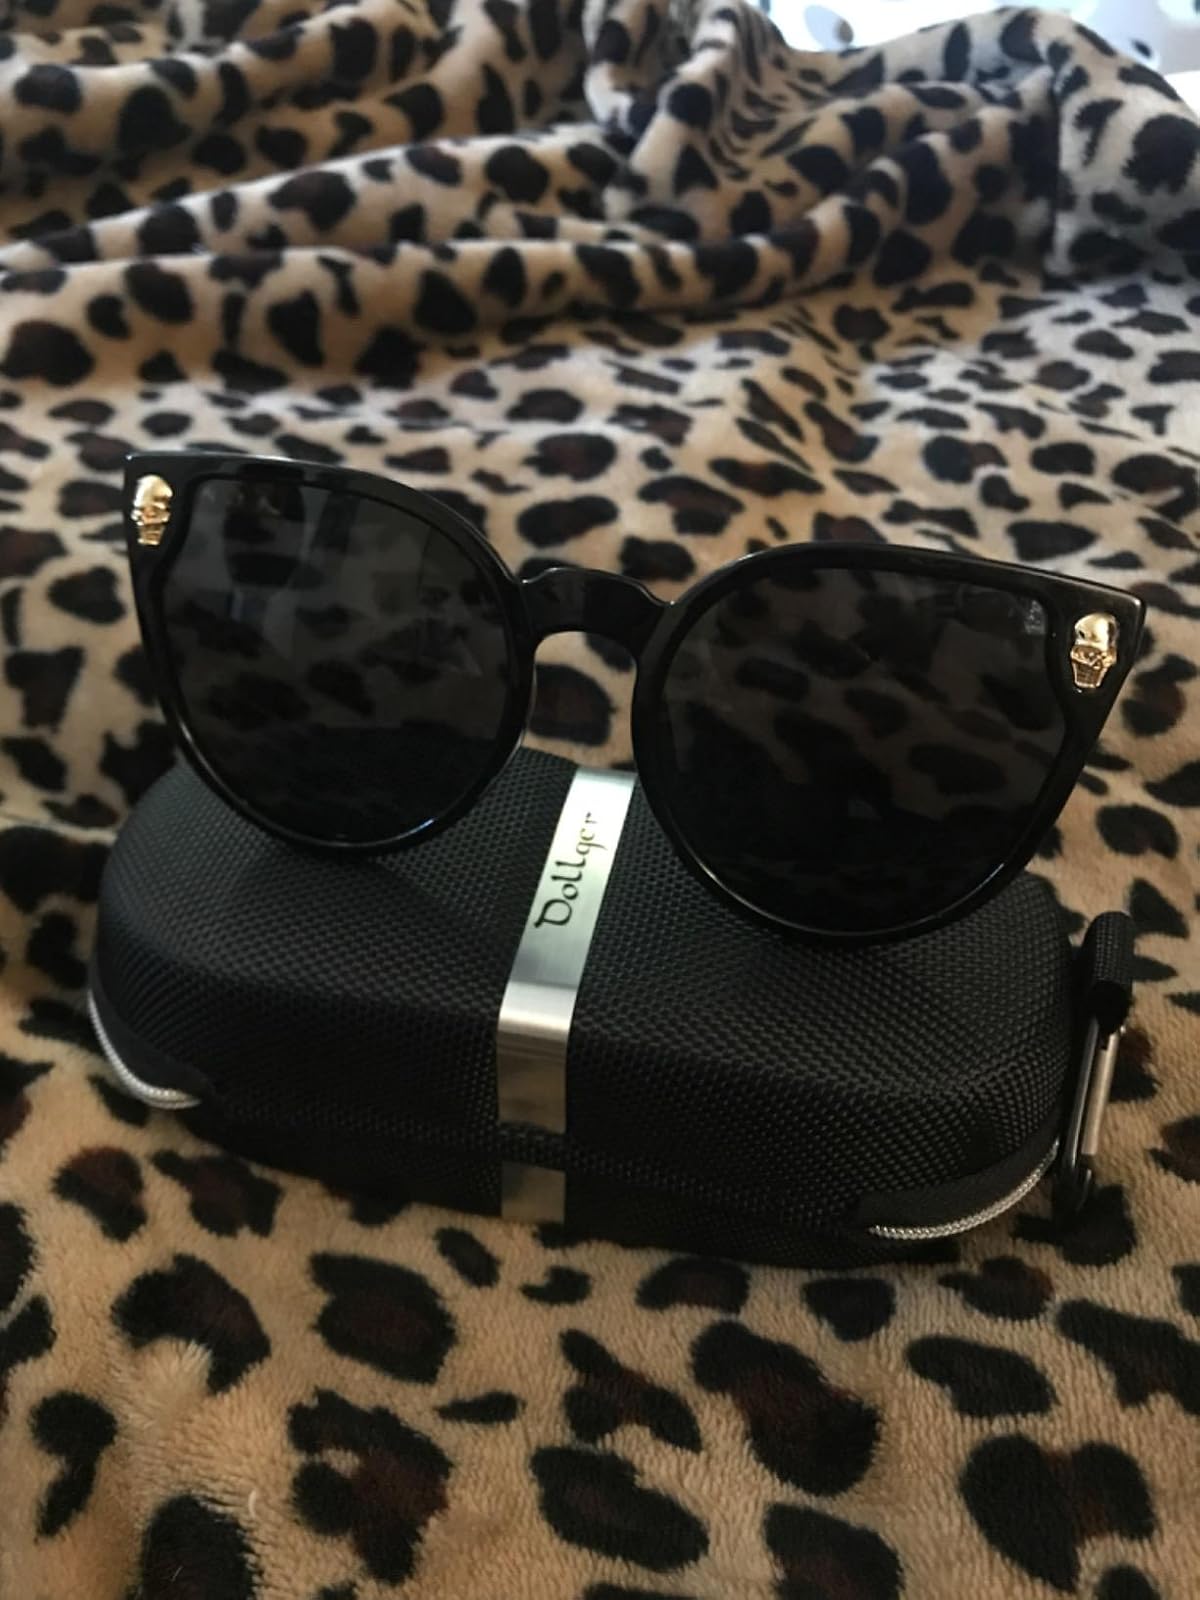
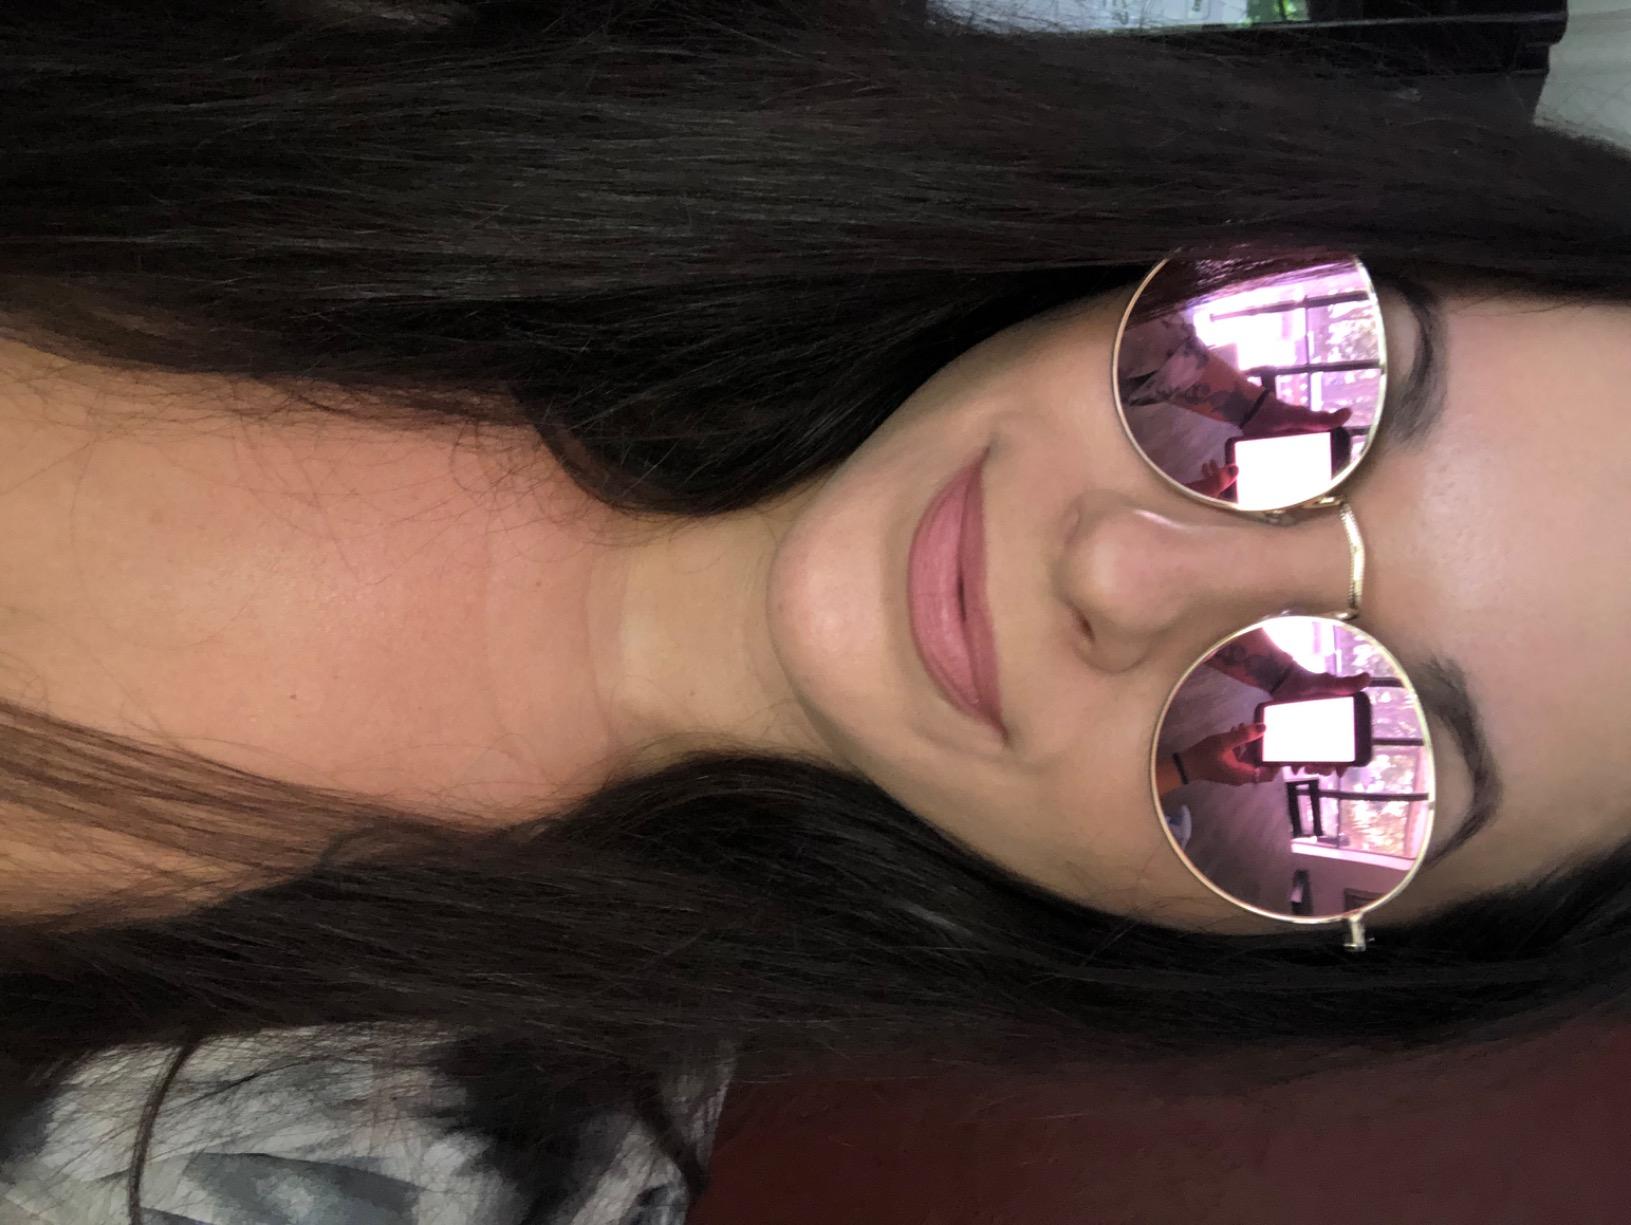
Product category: accessories_sunglasses
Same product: no